Alberto Ruz Buenfil

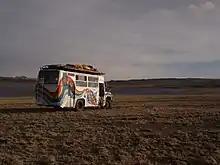
Rainbow Peace Caravan in Peru

In 1996 Ruz founded Rainbow Caravan for Peace, a group of twenty or so rotating travelers dedicated to spreading the lessons gleaned from Huehuecoyotl. They stopped in Chiapas for an exchange with the Zapatistas, where Ruz was inspired to take his moniker Subcoyote Alberto Ruz, after a leading Zapatista, Subcomandante Marcos. The caravan traveled all the way to Peru, where in 2003 they were the primary host in the international gathering and ecovillage called The Call of the Condor. The group received an invitation from the Minister of Culture Gilberto Gil to travel through the country giving lessons on sustainable living. In 2004, Ruz described the work on the group in a particular desert region of South America (cite) as, among other projects, "intensive two-day workshops on permaculture, consensus decision making, appropriate technology for desert regions, ecovillage living and design, and an introduction to the Mayan calendar of 13 moons".